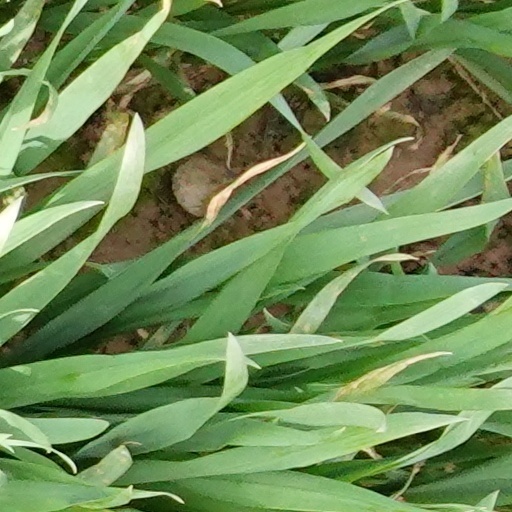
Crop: wheat